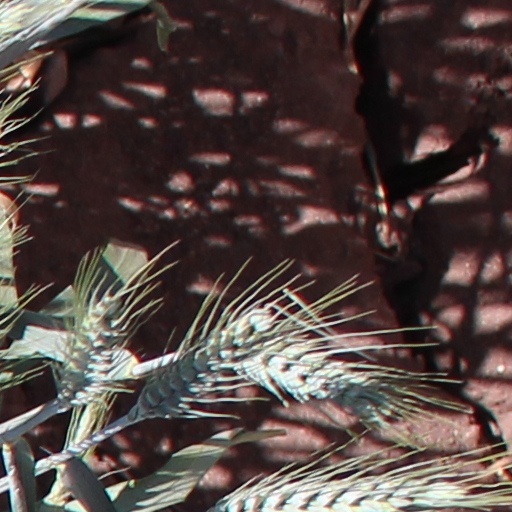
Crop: wheat